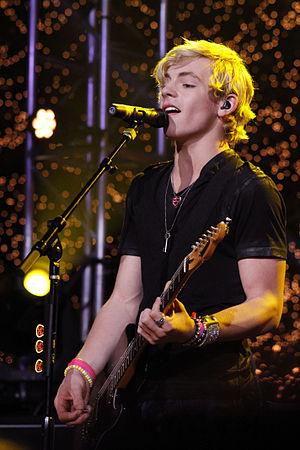
Ross Shor Lynch né le 29 décembre 1995 à Littleton dans l'État du Colorado est un acteur, chanteur, musicien et danseur américain.